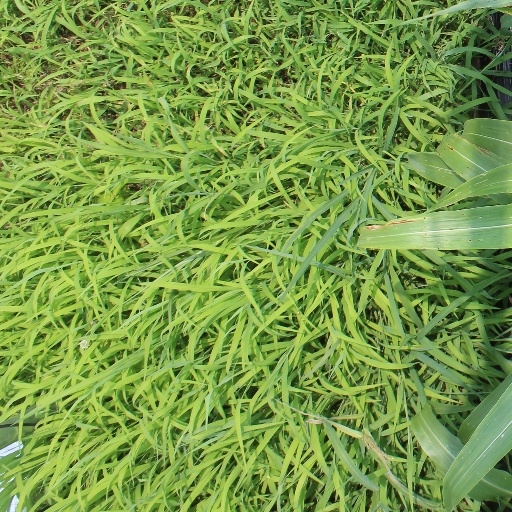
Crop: sorghum